2012–2014 Salvadoran gang truce

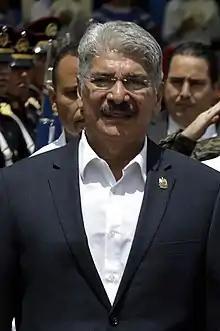
2014 ARENA presidential candidate Norman Quijano criticized the truce throughout his electoral campaign.

The truce became a major topic in the 2014 presidential election. FMLN presidential candidate Salvador Sánchez Cerén criticized the truce, and claimed that his party was never the reason that the truce was formed. Funes continued to defend the truce and expressed his support for it. Perdomo stated that the government would continue supporting the truce, but questioned its effectiveness claiming that it allowed the gangs to strengthen their connections with international drug traffickers. Meanwhile, ARENA presidential candidate Norman Quijano criticized the truce. He claimed that it "did not solve the problem" of violence and that it only served to legitimize the gangs through the government's cooperation with them.